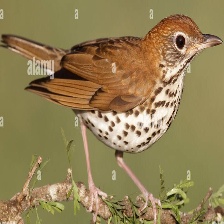
Species: WOOD THRUSH
Scientific name: HYLOCICHLA MUSTELINA